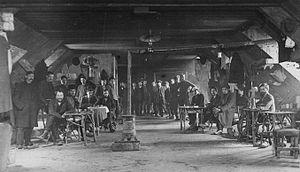
Plounéventer
Le monastère de Kerbénéat est un établissement conventuel chrétien situé dans la commune de Plounéventer, en France. Relevant de l'ordre bénédictin à sa fondation en 1878, il est par la suite affecté à plusieurs autres groupes religieux catholiques. En 2017, le évêque de Quimper le baille à une communauté orthodoxe.
Plounéventer [plunevɛ̃tɛʁ] est une commune française du département du Finistère, dans la région Bretagne, en France.